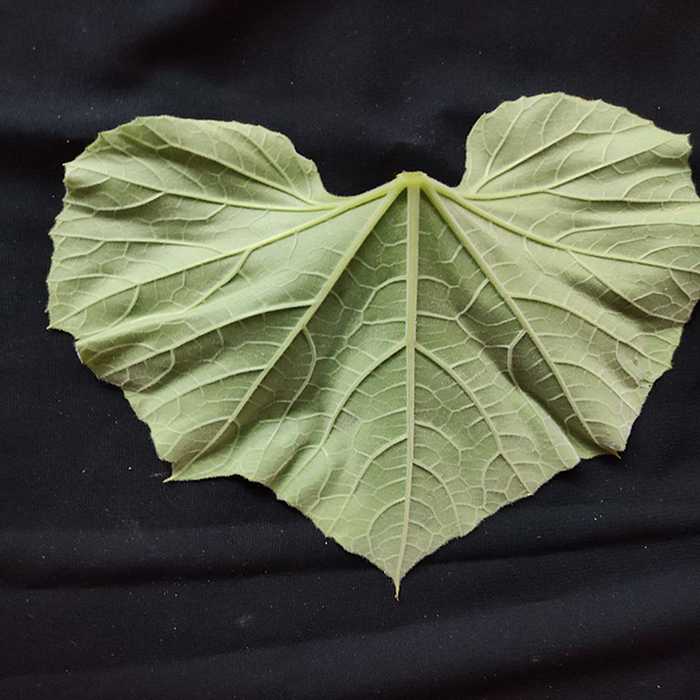
Plant: Bottle gourd
Label: Fresh leaf